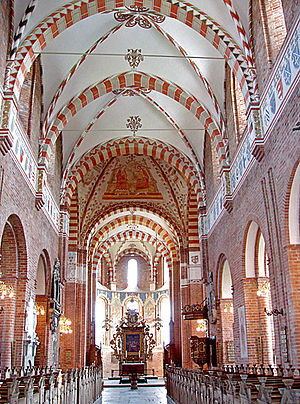
Sankt Bendts Kirke / Kongegrave
Kirkerummet - St. Bendts Kirke , Ringsted, Denmark
Sankt Bendts Kirke ligger midt Ringsted i Ringsted Herred, der var et herred i det tidligere Sorø Amt. I 1584 – 1805 blev Sjællandsfar Landsting holdt i kirken.